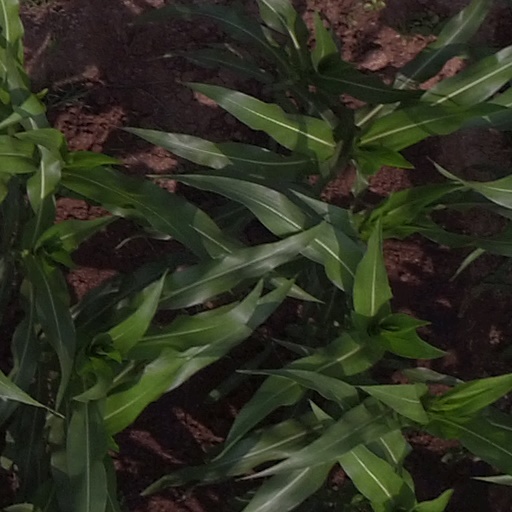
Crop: maize; corn